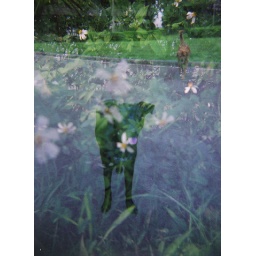
there are always a lot of dogs in FJU, they r so cute and lovely~